Music of Cuba

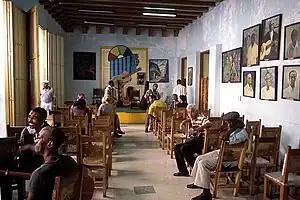
A local musical house, Casa de la Trova, at Santiago de Cuba

Chachachá is a genre of Cuban music. It has been a popular dance music which developed from the Danzón-mambo in the early 1950s, and became widely popular throughout the entire world.